Emanne Beasha

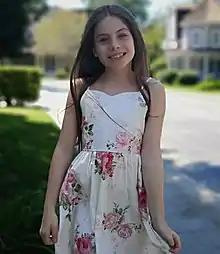
Beasha in 2019

Emanne Beasha (Circassian: Иман Биша; born 18 September 2008) is a Jordanian-American classically-trained singer. She is the winner of the fifth season of the program "Arabs Got Talent" and finished in ninth place on the fourteenth Season of "America's Got Talent".